Marina Tsvetaeva

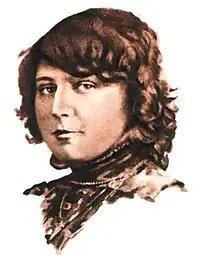
USSR stamp featuring Tsvetaeva (1991)

Satire is a secondary element after lyricism in Tsvetaeva's poetry. Several satirical poems, moreover, are among Tsvetaeva's best-known works: "The Train of Life" ("Poezd zhizni") and "The Floorcleaners' Song" ("Poloterskaya"), both included in After Russia, and The Ratcatcher (Krysolov, 1925–1926), a long, folkloric narrative. The target of Tsvetaeva's satire is everything petty and petty bourgeois. Unleashed against such dull creature comforts is the vengeful, unearthly energy of workers both manual and creative. In her notebook, Tsvetaeva writes of "The Floorcleaners' Song": "Overall movement: the floorcleaners ferret out a house's hidden things, they scrub a fire into the door... What do they flush out? Coziness, warmth, tidiness, order... Smells: incense, piety. Bygones. Yesterday... The growing force of their threat is far stronger than the climax." "The Ratcatcher" poem, which Tsvetaeva describes as a "lyrical satire", is loosely based on the legend of the Pied Piper of Hamelin. The Ratcatcher, which is also known as The Pied Piper, is considered by some to be the finest of Tsvetaeva's work. It was also partially an act of "homage" to Heinrich Heine's poem "Die Wanderratten". The Ratcatcher appeared initially, in serial format, in the émigré journal "" in 1925–1926 whilst still being written. It was not to appear in the Soviet Union until after the death of Joseph Stalin in 1956. Its hero is the Pied Piper of Hamelin who saves a town from hordes of rats and then leads the town's children away too, in retribution for the citizens' ingratitude. As in the other folkloric narratives, The Ratcatcher's story line emerges indirectly through numerous speaking voices which shift from invective, to extended lyrical flights, to pathos.